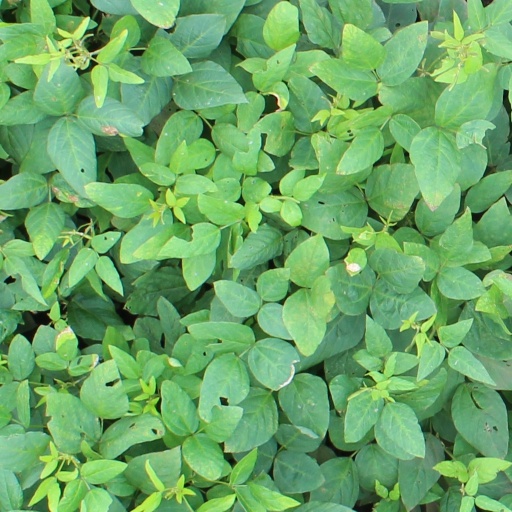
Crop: soybean